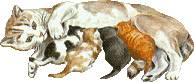
Label: cat